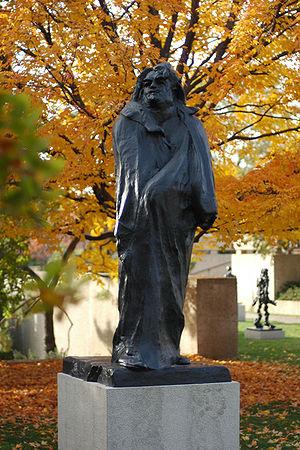
La sculpture commémorative est un type de sculpture qui marque fortement le territoire et s’adresse à un très large public. La sculpture commémorative induit un rapport au temps en raison de la longue durée promise aux matériaux en lesquels elle s’incarne. Liées à la commémoration d’un événement passé ou d’un personnage historique, s’incarnant dans la célébration et la fête qui rompt avec le rythme quotidien des jours ordinaires. Selon Théophile Gautier « c’est un art robuste qui seul survit à la cité ». À la fin du XVIIIᵉ siècle, les auteurs de l’encyclopédie soulignaient combien la sculpture commémorative était essentiellement liée à cette ambition de lutter contre la finitude de notre destin. Cette fonction commémorative fut souvent asservie à la propagande politique et sous la troisième République on rendra hommage aux grands hommes et aux guerres. Depuis les années 1970, on ne cesse de réinventer la sculpture commémorative toujours porteuse d’une mémoire vive. Il s’agit d’imprimer une physionomie particulière à un lieu qui marque fortement l’espace public.
Auguste Rodin, né à Paris le 12 novembre 1840 et mort à Meudon le 17 novembre 1917, est l'un des plus importants sculpteurs français de la seconde moitié du XIXᵉ siècle, considéré comme un des pères de la sculpture moderne.
Le Conservatoire national des arts et métiers est un grand établissement d’enseignement supérieur et de recherche français placé sous la tutelle du ministère chargé de l'Enseignement supérieur.
L'hôtel Biron est un hôtel particulier situé rue de Varenne dans le 7ᵉ arrondissement de Paris, construit en 1727 par l'architecte Jean Aubert dans un parc de trois hectares, acheté en 1753 par le maréchal de Biron.
Le Monument à Balzac est une statue de bronze dont le modèle a été réalisé par Auguste Rodin entre 1891 et 1897, qui représente l'écrivain Honoré de Balzac. Il en existe quatre versions. L'une est visible depuis 1939 sur un terre-plein au milieu du boulevard Raspail à Paris, un peu en retrait au nord de la place Pablo-Picasso. La deuxième est dans le jardin du musée Rodin, à Paris. La troisième se trouve au Japon dans le musée en plein air de Hakone. La quatrième se trouve au musée de Sculpture en plein air de Middelheim à Anvers.